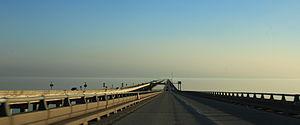
007 : Quitte ou double est un jeu vidéo de tir en vue à la troisième personne comprenant des séquences de jeu de course, sorti en 2004. Il est co-développé par THX et EA Redwood Shores et édité par Electronic Arts. Il met en vedette l'agent secret d'Ian Fleming, James Bond, également connu sous son nom de code, 007. Comme dans les jeux vidéos précédents, le célèbre agent anglais est représenté, pour la dernière fois, sous les traits de Pierce Brosnan. C'est également le dernier jeu de la série James Bond à posséder un titre et une histoire originale jusqu'à la sortie de Blood Stone 007 en 2010.